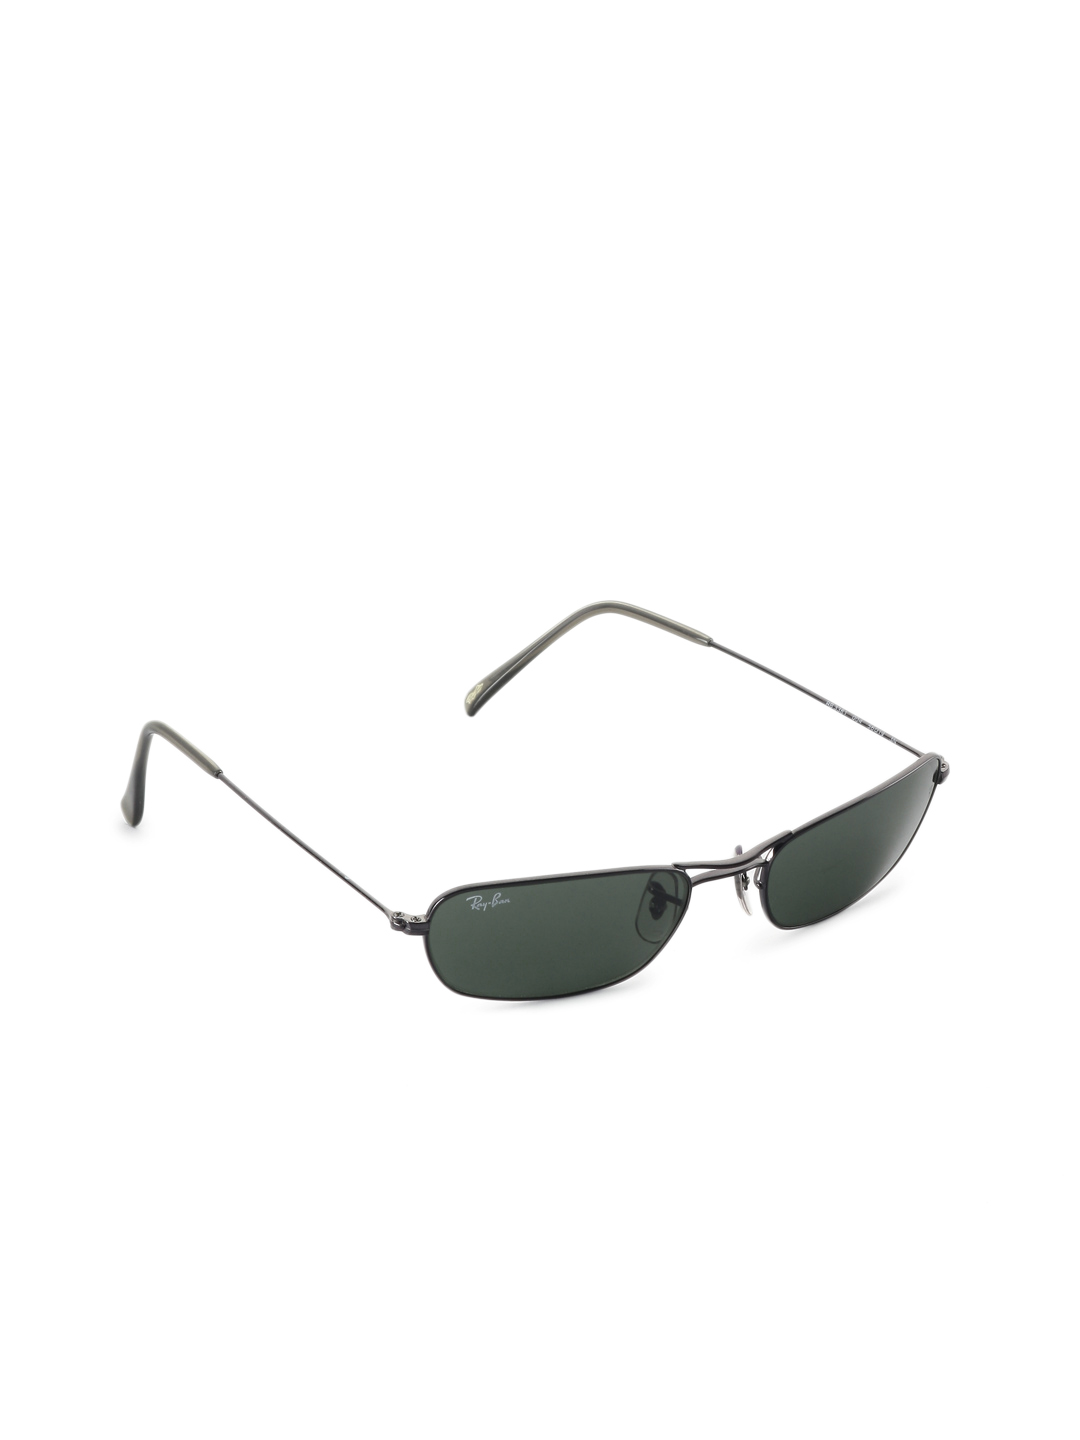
Ray-Ban Men Active Lifestyle Black Sunglasses
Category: Accessories / Eyewear / Sunglasses
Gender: Men
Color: Black
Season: Winter 2016
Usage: Casual